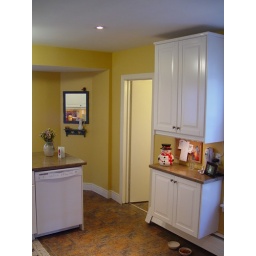
The mirror in the corner of the kitchen is a nice touch.  The door is to the 2 piece bathroom.